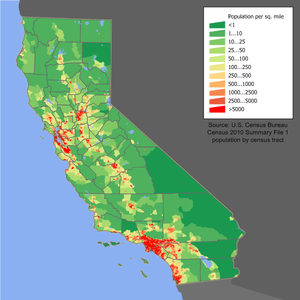
hispanique ainsi que par l'attrait que la région exerce, dans le cadre de la Sun Belt. Selon le bureau du recensement des États-Unis, l'État de Californie est le plus peuplé des États-Unis. Sa population se concentre dans les agglomérations de Los Angeles et San Francisco.
La Californie est un État des États-Unis qui fait partie de la région de la Sun Belt dans l’Ouest américain. La Californie est l'État le plus peuplé du pays. Il est situé sur la côte ouest et bordé au sud par le désert de Sonora, à l'est par le Grand Bassin des États-Unis et au nord par les monts Klamath. La façade océanique suit entièrement le relief des chaînes côtières du Pacifique au-delà desquelles s'étend la Vallée Centrale sur les contreforts de la Sierra Nevada.
SanSan est le nom d'une mégalopole putative sur la côte de la Californie, aux États-Unis, entre San Francisco et San Diego. Cette tendance a été décrite en 1961 par le géographe Jean Gottmann dans son livre « Megalopolis ».
La géographie de la Californie est riche et très diverse. Troisième plus grand État des États-Unis après l’Alaska et le Texas, la Californie s’étend sur 1 300 km du nord au sud et 400 km d'est en ouest. Elle appartient à l’Ouest américain et à la région de la Sun Belt. Bordée à l’ouest par l’océan Pacifique, au nord par l’Oregon, à l’est par le Nevada et l’Arizona, elle possède une frontière commune avec le Mexique, par ailleurs une des frontières les plus inégalitaires au monde d’un point de vue économique. Les paysages californiens sont très contrastés, avec un littoral nord brumeux, montagneux et boisé, une vallée centrale très fertile, des montagnes enneigées et des déserts brûlants. Son point culminant est le mont Whitney.